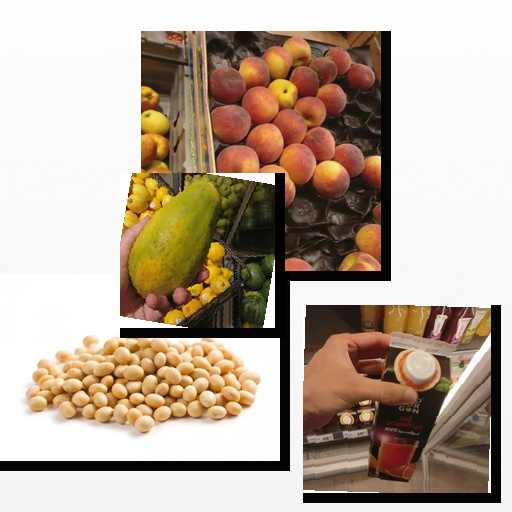
Food items: papaya, red_grapefruit_juice, peach, soybean